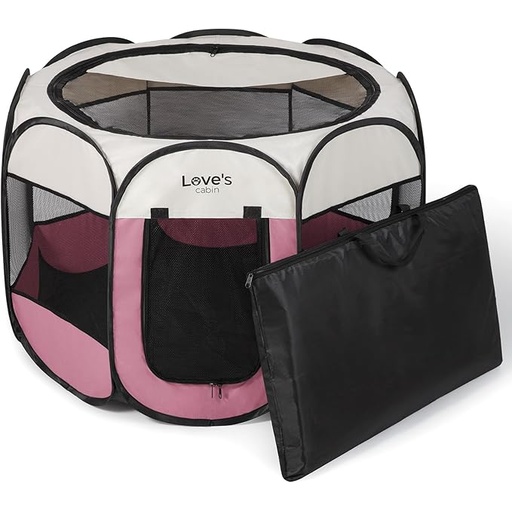
Love's cabin Pet Puppy Dog Playpen, Large Dog Tent Crates Cage Indoor/Outdoor, Portable Playpen for Cat, Foldable Pop Up Dog Kennel Playpen with Carring Case, Removable Zipper Top, Pink
Brand: Lovescabin
Category: Animals & Pet Supplies > Pet Supplies > Pet Containment Systems > Playpens